The Zahir (novel)

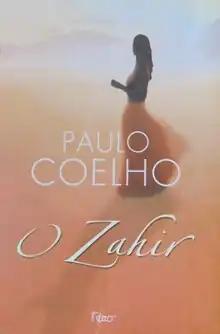
First edition (Brazil)

The Zahir is a 2005 novel by the Brazilian writer Paulo Coelho. As in an earlier book, "The Alchemist", "The Zahir" is about a pilgrimage. The book touches on themes of love, loss and obsession.